St Peter's Church, Staple Fitzpaine

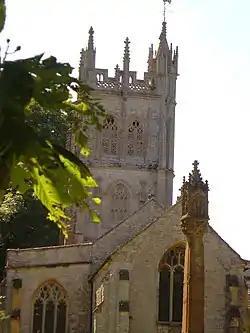

Church of St Peter, Staple Fitzpaine is Norman in origin, and has been designated as a Grade I listed building.